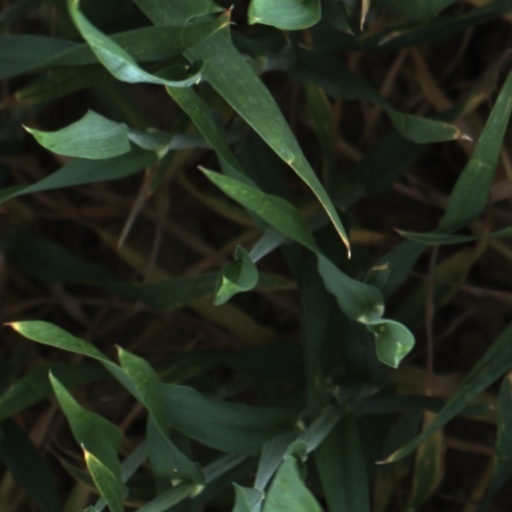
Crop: wheat